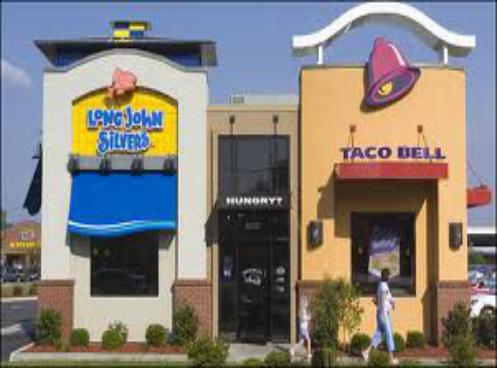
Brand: Long John Silver's
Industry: Food